Abing

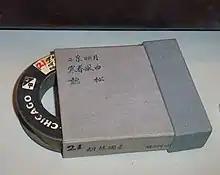
A reel of wire records, from the only extant collection of recordings of Abing's music

In the summer of 1950, two professors of the Central Conservatory of Music, Yang Yinliu and , both Wuxi natives, travelled to Wuxi to record Abing. By this time, Abing had not performed for almost three years. After three days' practice, and in two sessions, three "erhu" pieces and three "pipa" pieces were recorded. However, Abing's favourite piece, "Meihua Sannong", was not recorded when the team ran out of blank records.